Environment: real
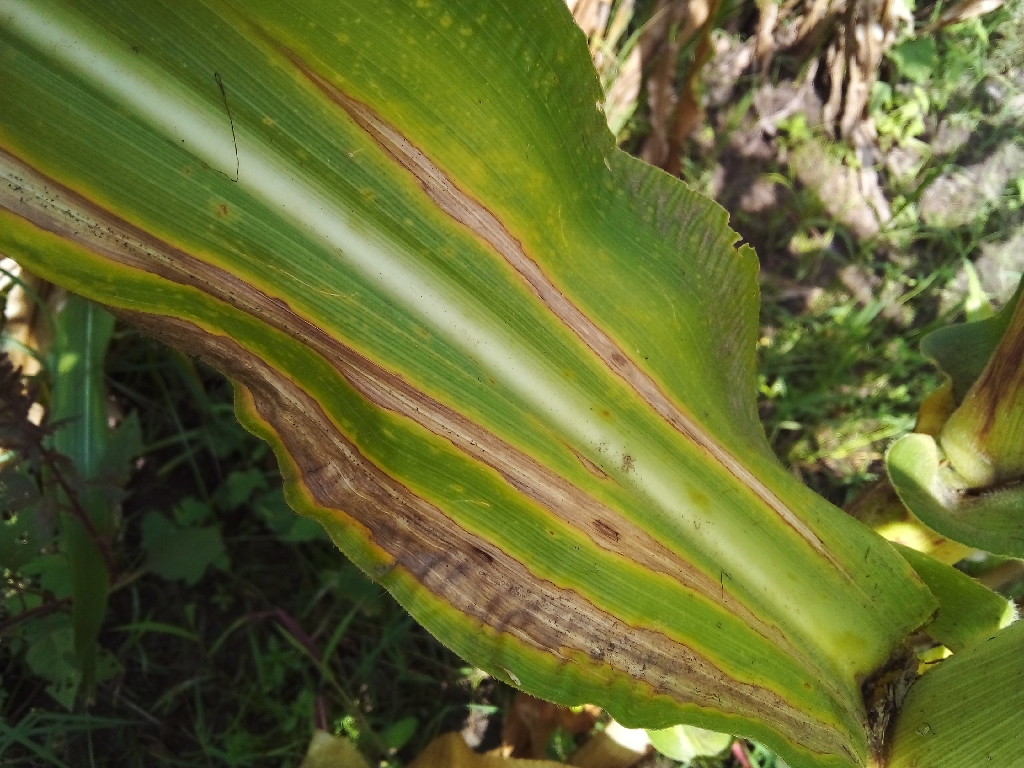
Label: northern_corn_leaf_blight